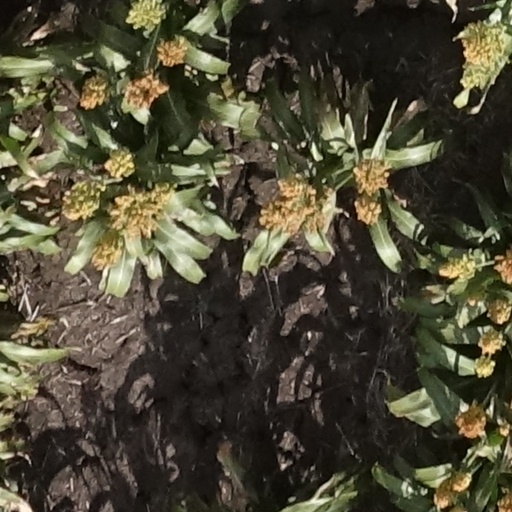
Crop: sorghum